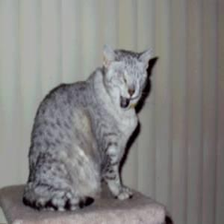
Species: cat
Breed: Egyptian Mau